Carter G. Woodson

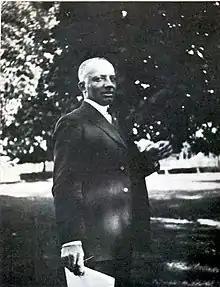
Portrait of Woodson from West Virginia Collegiate Institute's "El Ojo" yearbook picture (1923)

Woodson believed that education and increasing social and professional contacts among Black and white people could reduce racism, and he promoted the organized study of African-American history partly for that purpose. He would later promote the first Negro History Week in Washington, D.C., in 1926, forerunner of Black History Month. The Association ran conferences, published "The Journal of Negro History", and "particularly targeted those responsible for the education of black children."